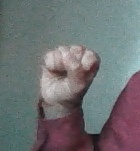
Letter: saad